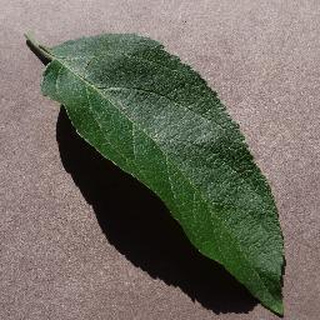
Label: healthy_apple